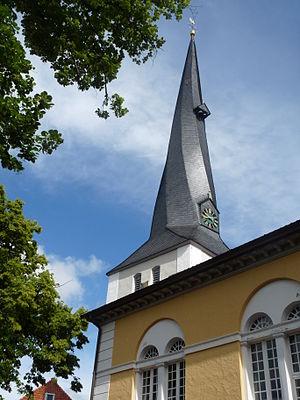
Clocher tors de l'église protestante St. Jacobi de Solzenau (Basse-Saxe), photo prise lors d'un voyage en Allemagne en juin 2011.
Un clocher tors ou clocher flammé est un clocher dont la flèche est spiralée, souvent couverte d'ardoise. Le clocher d'une église se compose le plus souvent d'une tour carrée en pierre sur laquelle repose une pyramide coiffée d'une flèche.